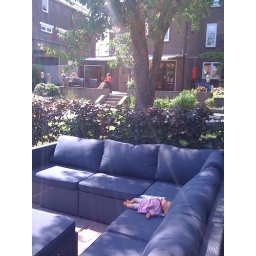
Last van motivatieprobleem. Even zonder laptop in de tuin.